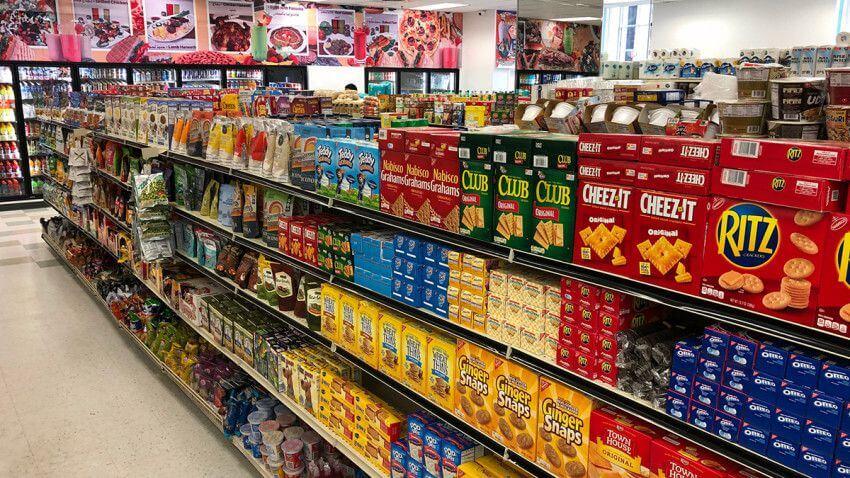
ở trên kệ hàng có nhiều mặt hàng có dạng hộp